Kaley Cuoco

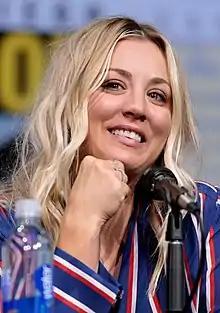
Cuoco in 2017

Kaley Christine Cuoco (born November 30, 1985) is an American actress. She starred as Bridget Hennessy on the ABC sitcom "8 Simple Rules" (2002–2005), Penny on the CBS sitcom "The Big Bang Theory" (2007–2019), and as the title character in the HBO Max comedic thriller "The Flight Attendant" (2020–2022). The lattermost earned her nominations for Primetime Emmy Awards and Golden Globe Awards.